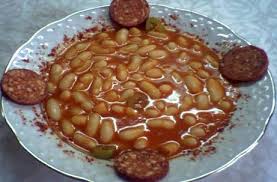
Yemek: kuru_fasulye